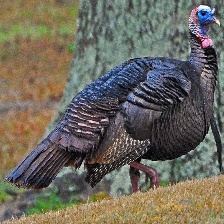
Species: WILD TURKEY
Scientific name: MELEAGRIS GALLOPAVO